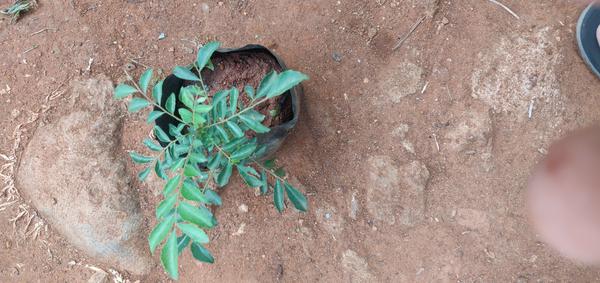
Plant: Curry_Leaf